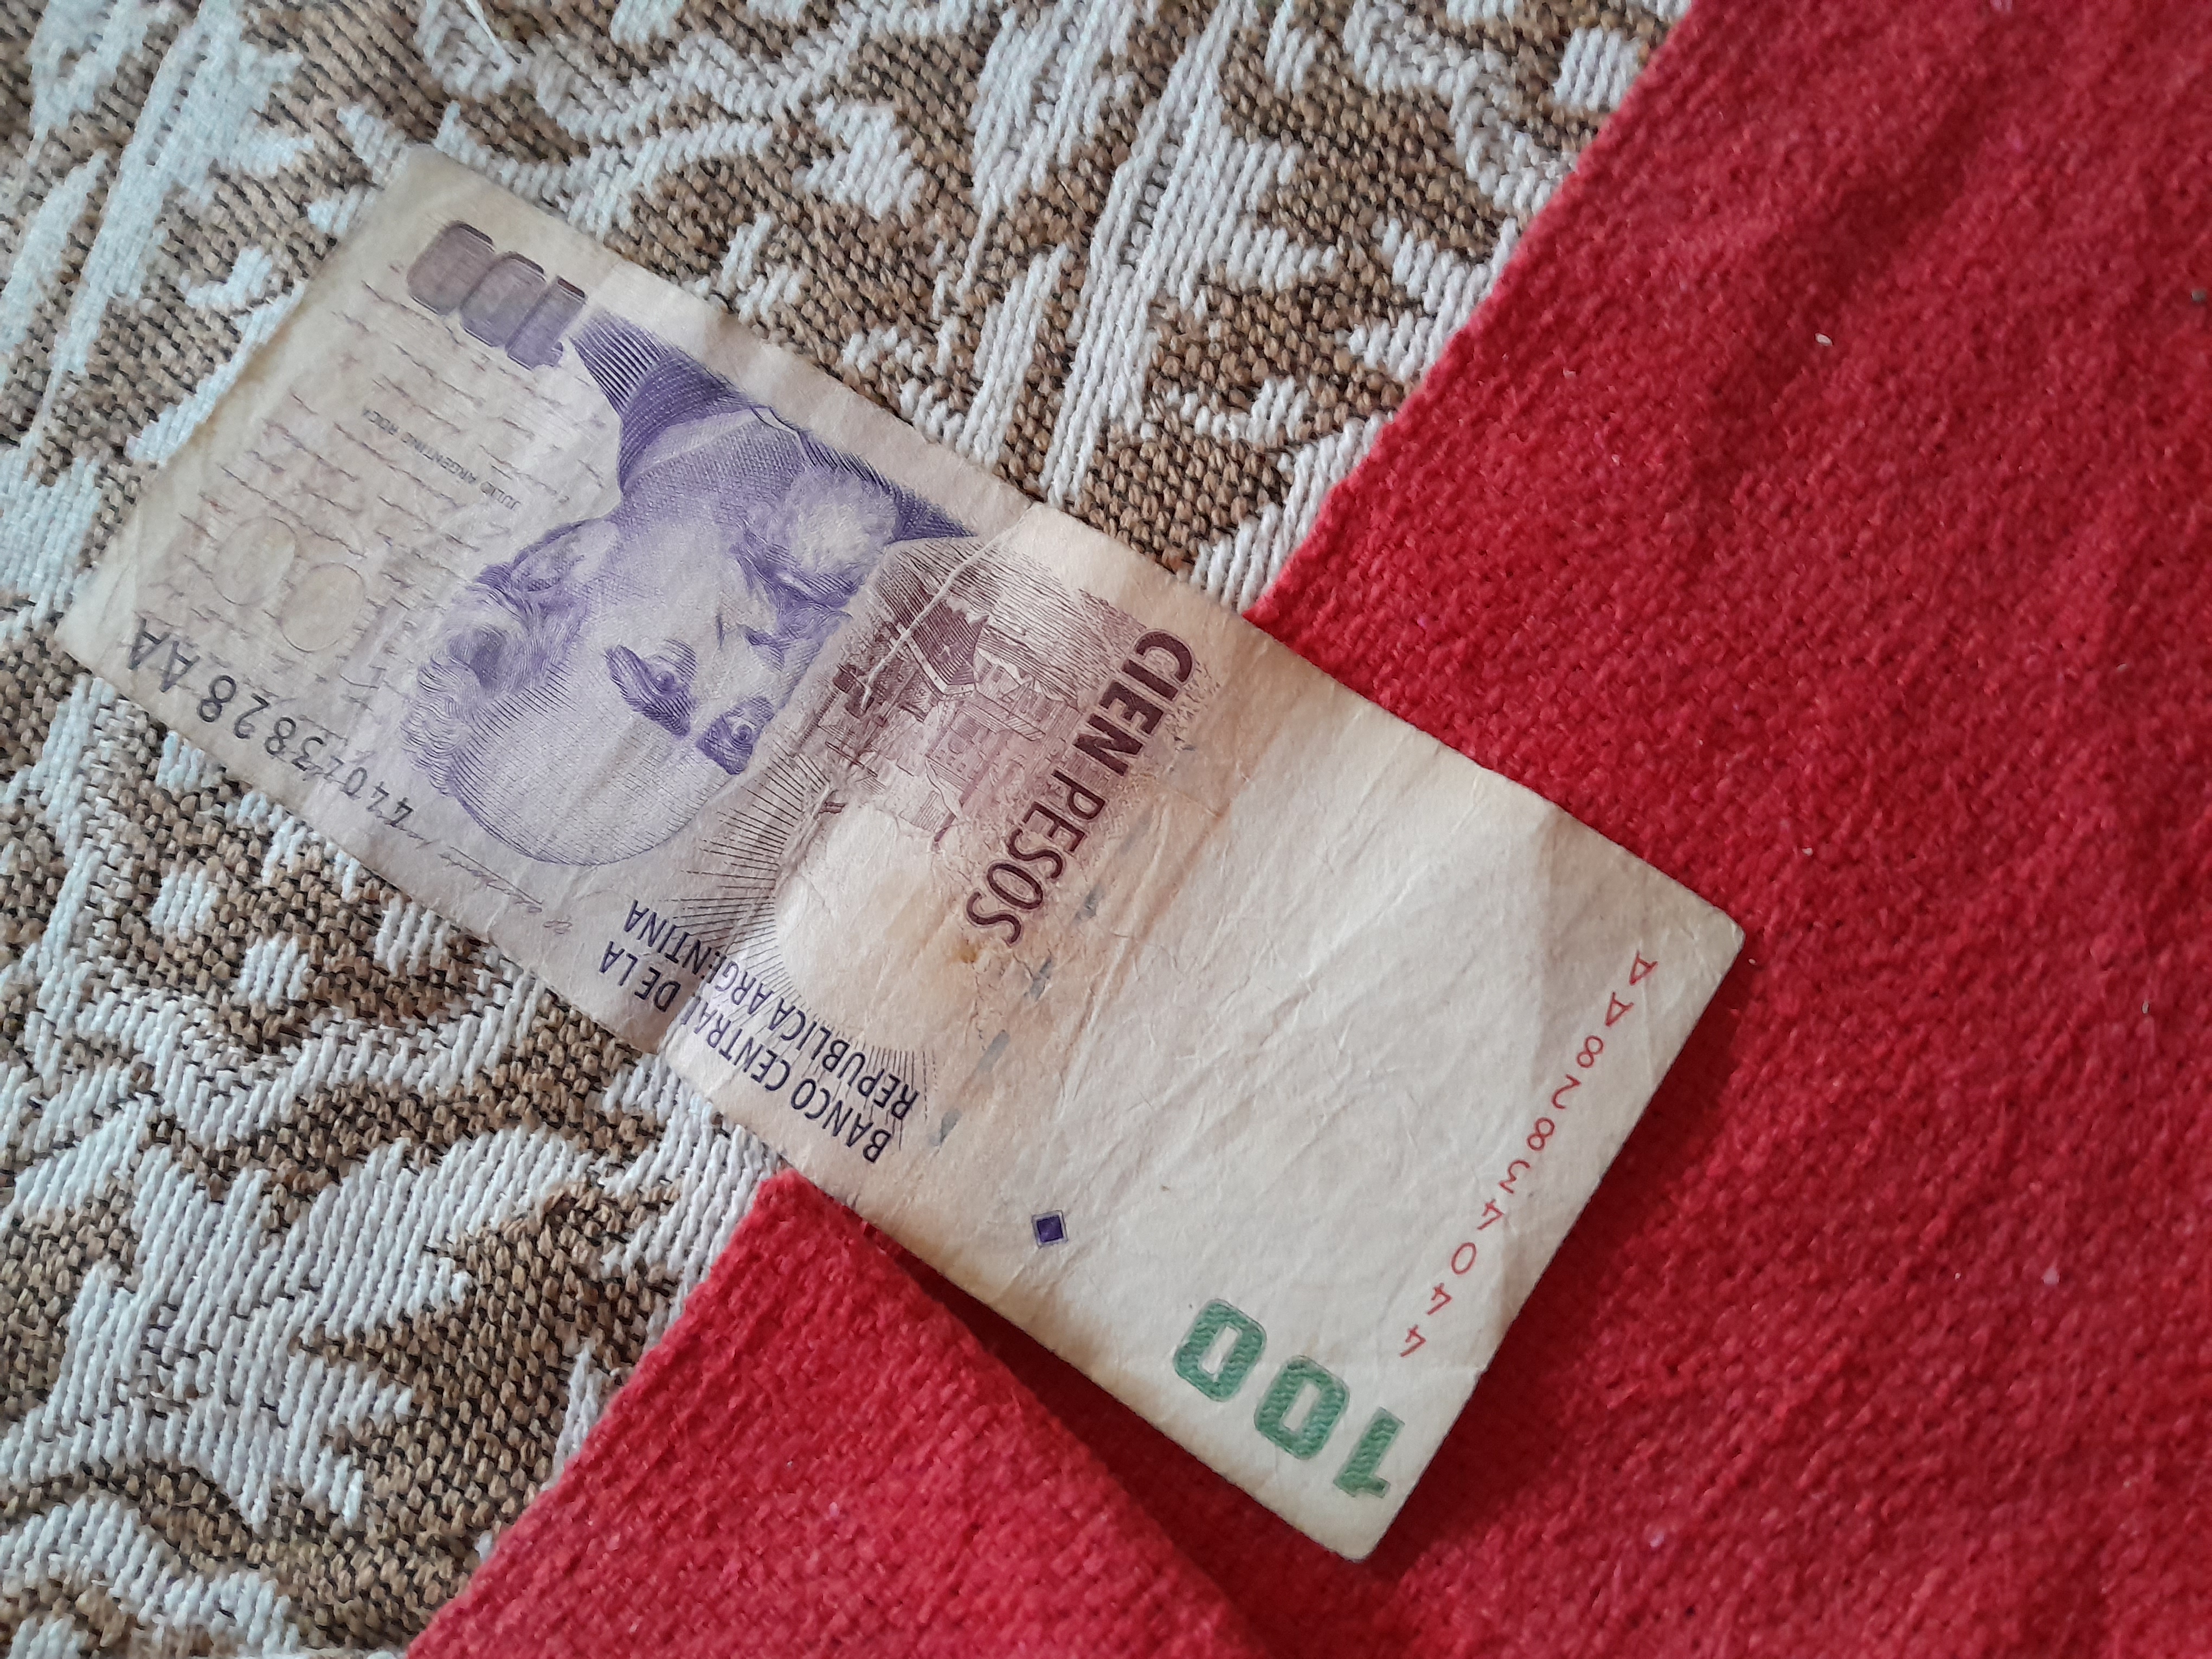
Denominación: 100